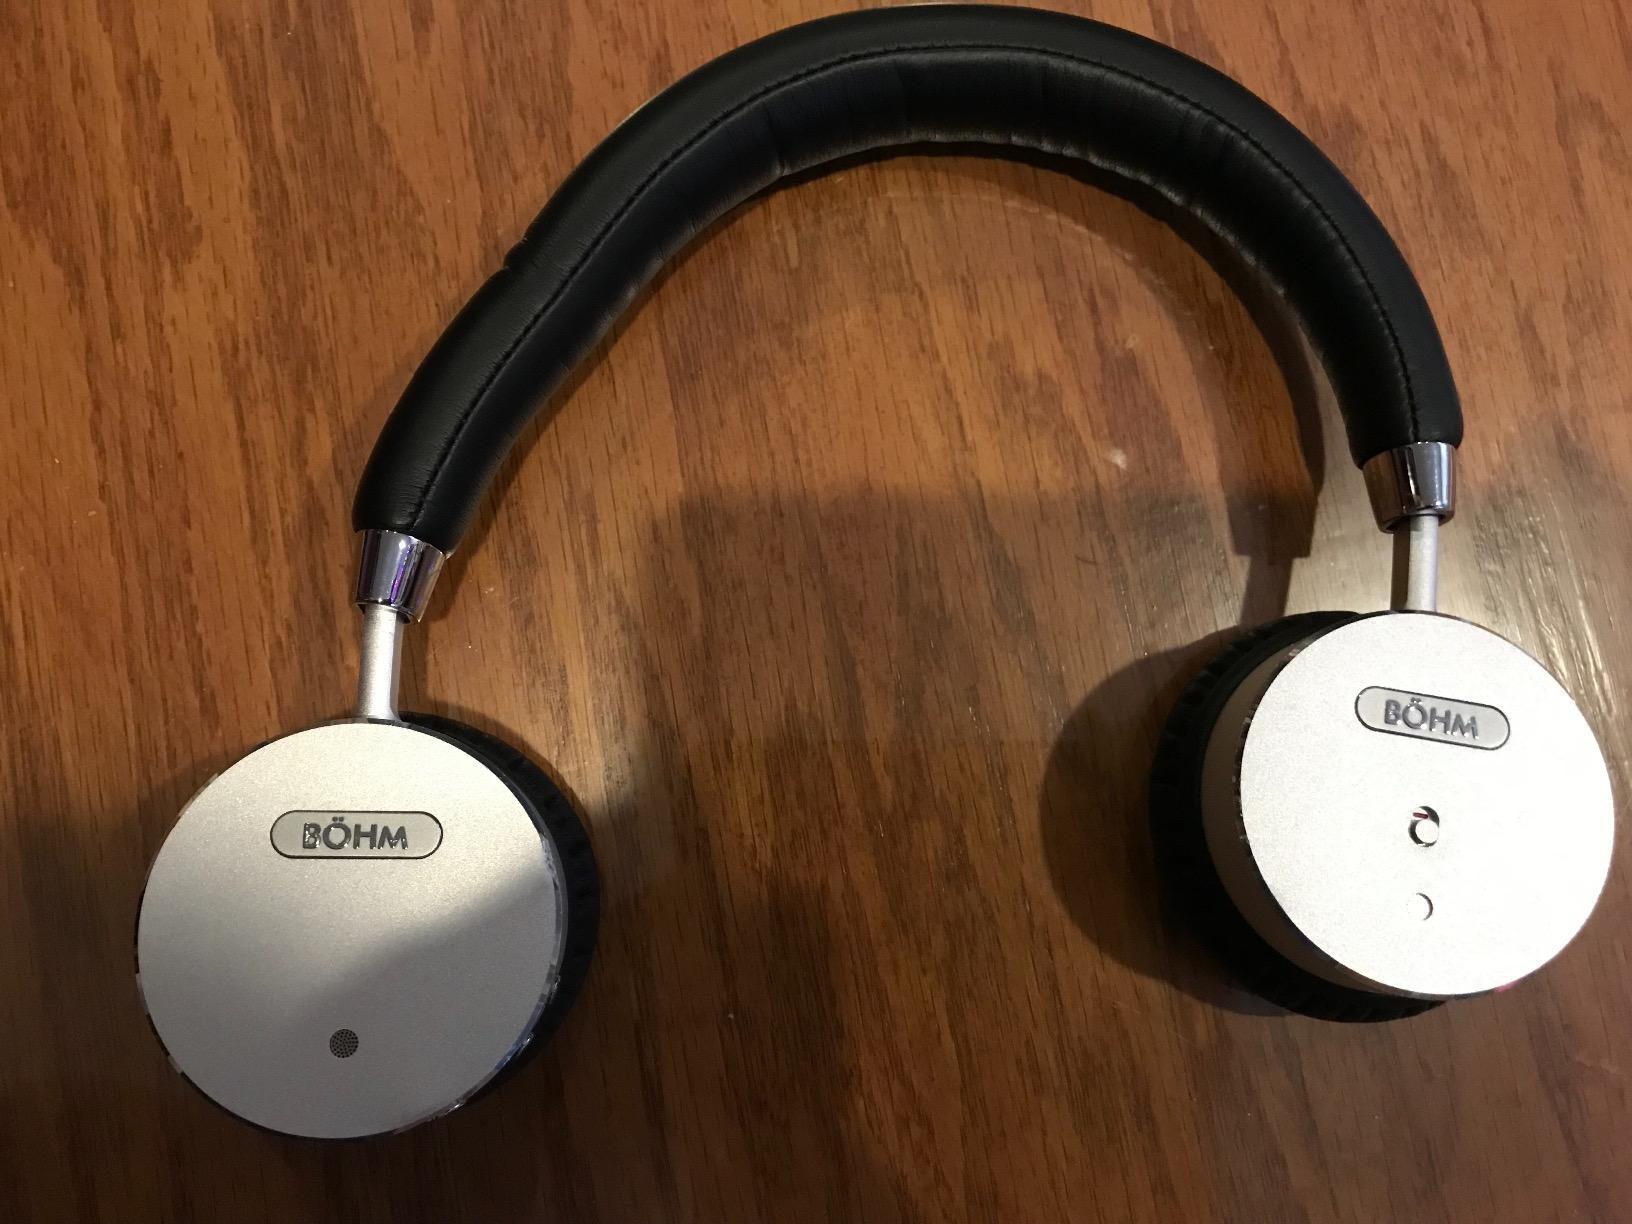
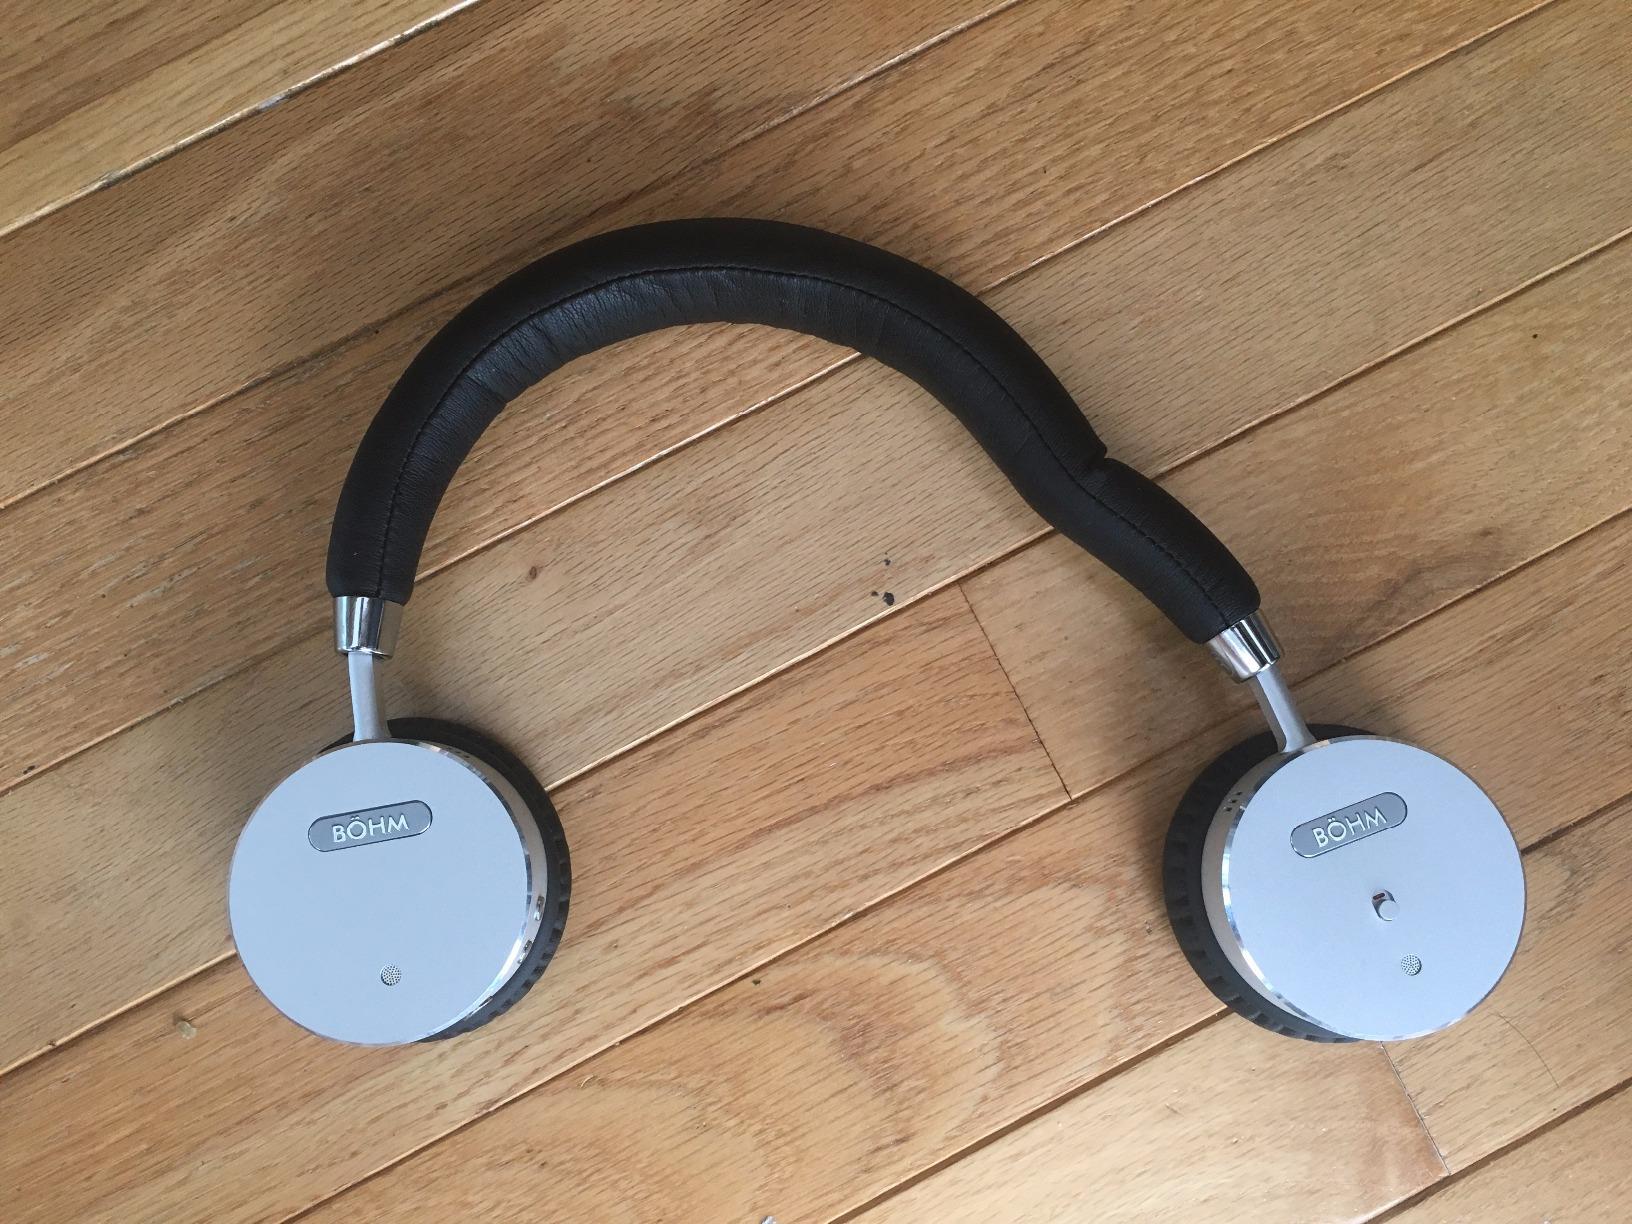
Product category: headphones
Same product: yes